Assassination of George I of Greece

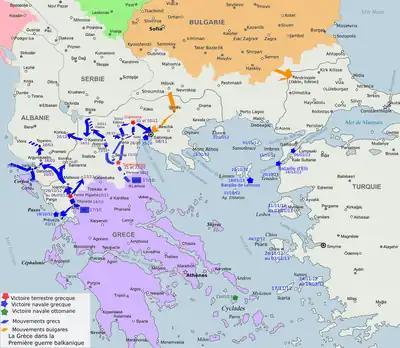
Greek operations during the First Balkan War.

After being under Ottoman rule from the mid-15th century until the 1820s, Greece gained independence in 1821 with support from the United Kingdom, France, and Russia. They appointed Prince Otto of Wittelsbach as the monarch of the new Kingdom of Greece. In 1862, King Otto I was overthrown, and the "protecting powers" selected Prince William of Denmark, who was 17 years old at the time, as his successor. He was approved by the Greek National Assembly and proclaimed "King of the Hellenes" under the regnal name George I on March 30, 1863.